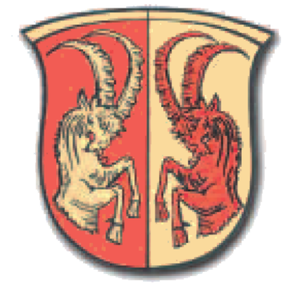
Elsbethen est une commune autrichienne du district de Salzbourg-Umgebung dans l'État de Salzbourg.